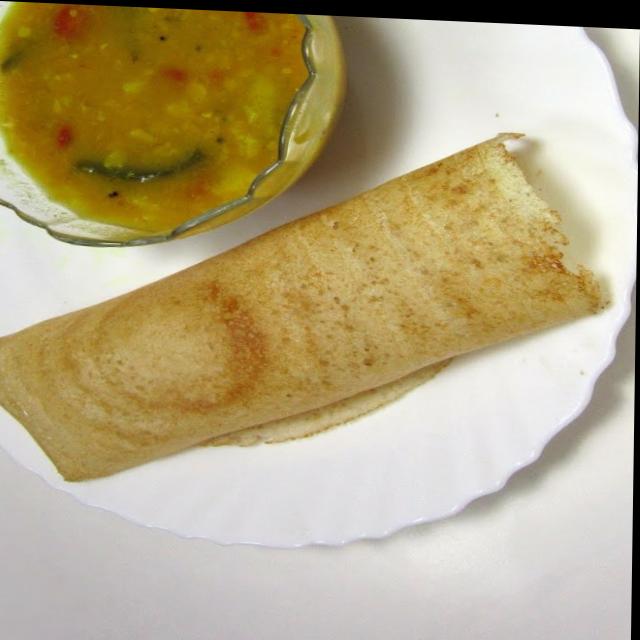
Dish: masala_dosa